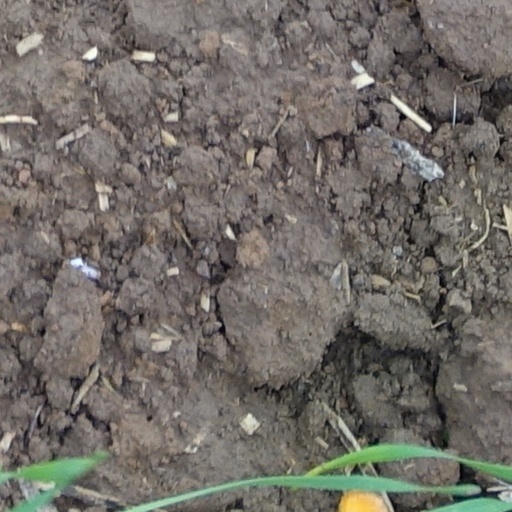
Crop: wheat